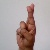
The image shows a hand gesture representing the letter 'R' in Indian Sign Language.